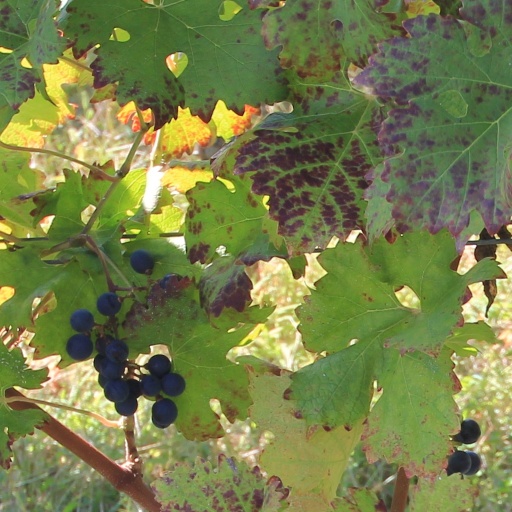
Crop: grape